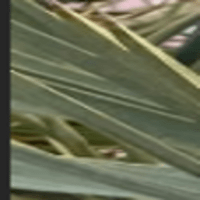
Label: Healthy sample